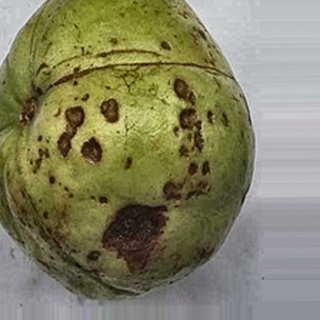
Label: guava_anthracnose